Stephen Strange (Marvel Cinematic Universe)

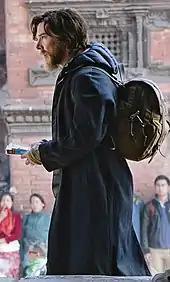
Benedict Cumberbatch on the set of "Doctor Strange" in 2015.

In 2016, Strange is a wealthy, acclaimed but arrogant neurosurgeon, who severely injures his hands in a car crash while en route to a dinner, leaving him unable to operate. Fellow surgeon and former lover Christine Palmer tries to help him move on, but Strange ignores her attempts and vainly pursues experimental surgeries to heal his hands, at the cost of his wealth. Strange learns about Jonathan Pangborn, a paraplegic, who he had refused to treat earlier due to perceiving him having little chance of recovery but had mysteriously regained use of his legs. Pangborn directs Strange to Kamar-Taj, where he is rescued from a band of thieves attempting to steal an expensive watch of his and taken in by Mordo, a sorcerer under the Ancient One.